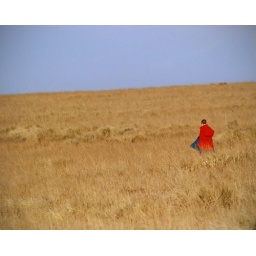
There's something about the Masai dressed in red cloth walking in the fields that I just love!